Don Holleder

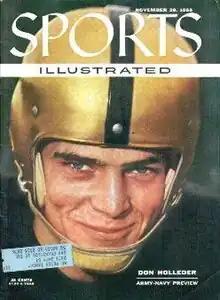
Holleder on the cover of Sports Illustrated

Donald Walter Holleder (August 3, 1934 – October 17, 1967) was an American college football star while attending the United States Military Academy and later assistant football coach for the United States Military Academy, who was later killed in the Vietnam War.